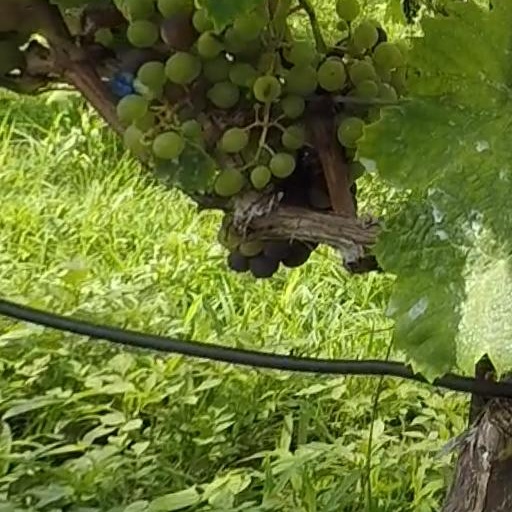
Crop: grape